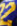
Number: 2